Black Friday (shopping)

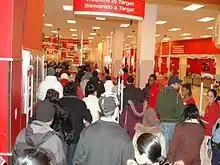
Interior of a Target store on Black Friday

Black Friday is not an official holiday in the United States, but California and some other states observe "The Day After Thanksgiving" as a holiday for state government employees. It is sometimes observed in lieu of another federal holiday, such as Columbus Day. Many non-retail employees and schools have both Thanksgiving and the following Friday off. Along with the following regular week-end, this makes Black Friday weekend a four-day weekend, which is said to increase the number of potential shoppers.